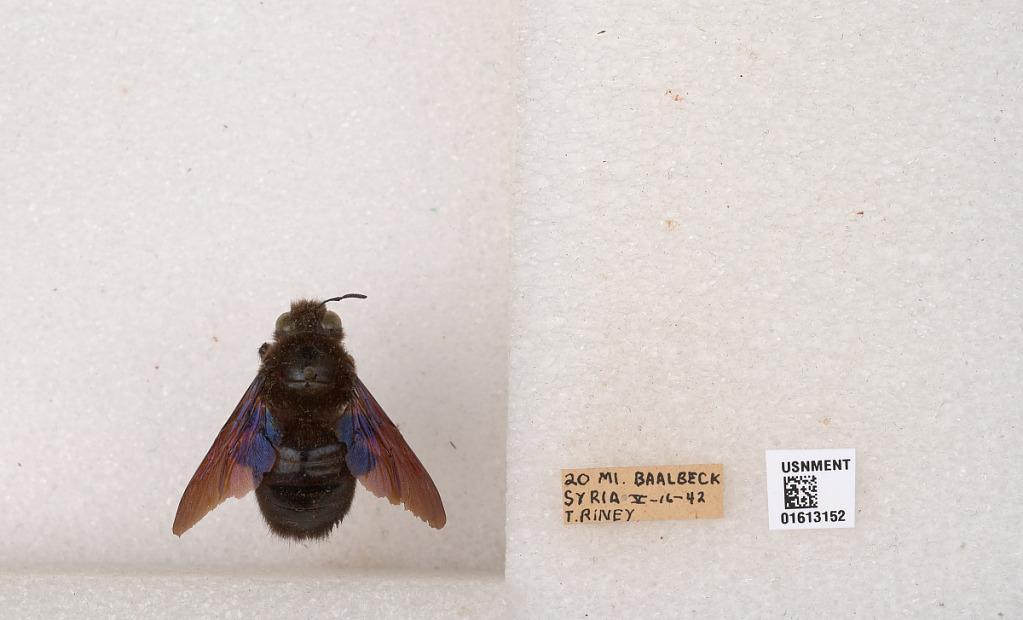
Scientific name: Xylocopa (Xylocopa) valga Gerstäcker
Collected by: T. Riney
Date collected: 1942-5-16
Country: Lebanon
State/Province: Baalbek-Hermel
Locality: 20 mi. Baalbeck, Syria